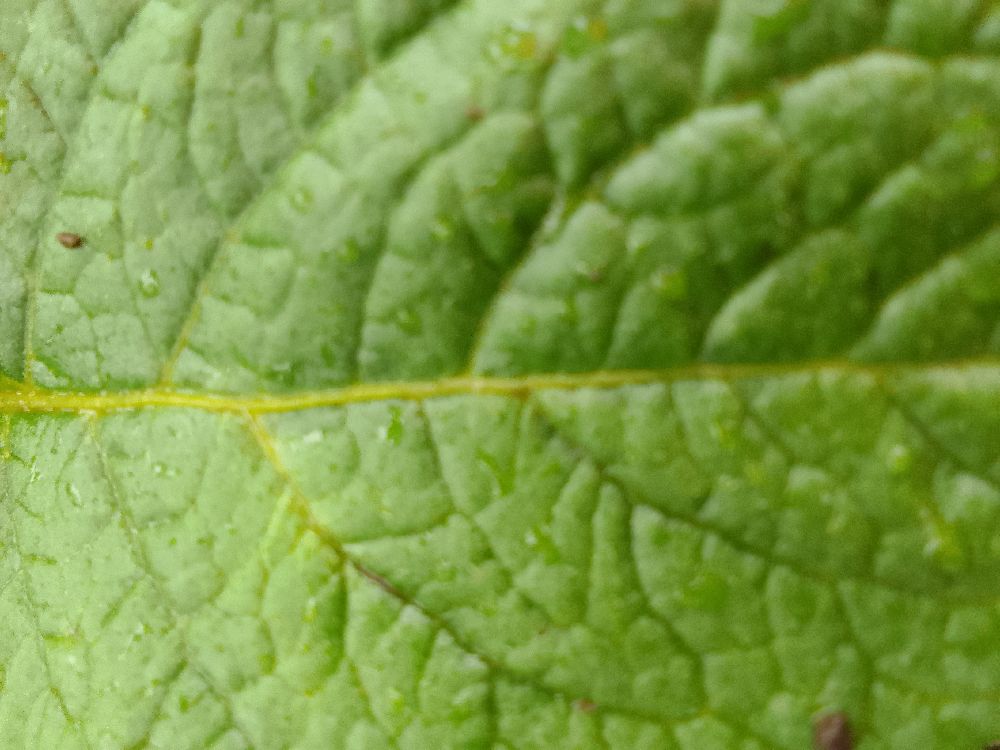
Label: Healthy